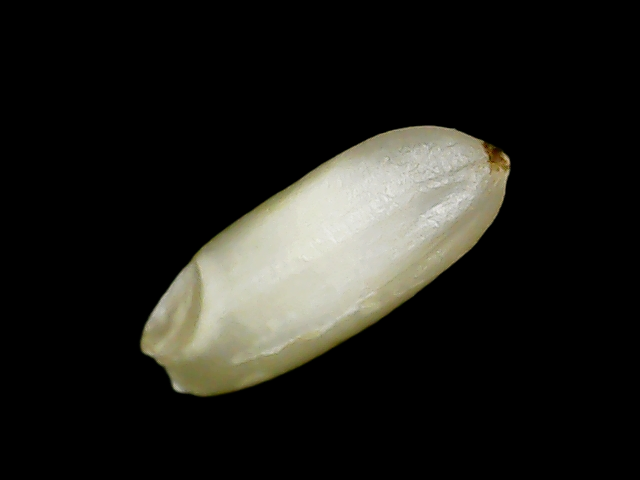
Rice variety: Binadhan8